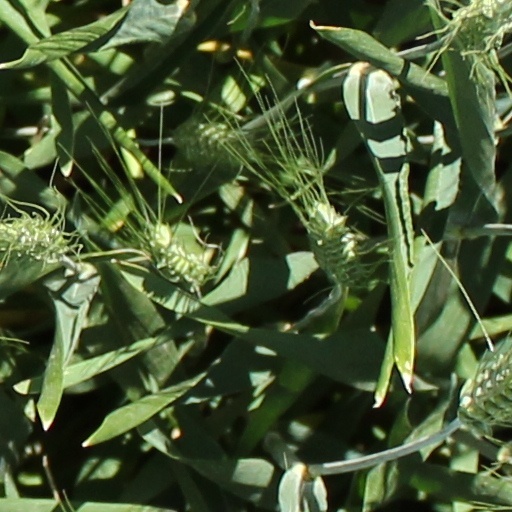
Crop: wheat